Anjou Legendarium

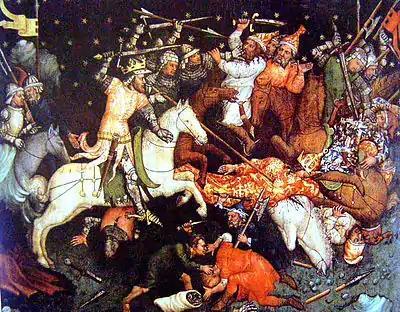
A battle scene from the Anjou Legendarium, showing the victory of Louis I of Hungary over the Ottomans in Bulgaria

The Anjou Legendarium is a Gothic illuminated manuscript of a collection of stories from the life of saints important to the House of Anjou of Hungary. It was made on the occasion of the journey of Charles I of Hungary and his son Prince Andrew to Naples in Italy in 1330.